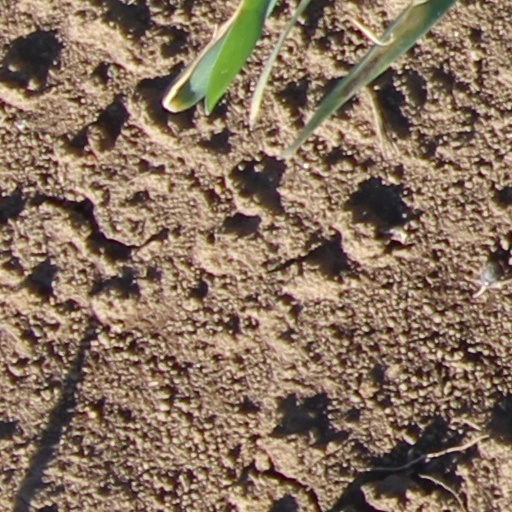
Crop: wheat